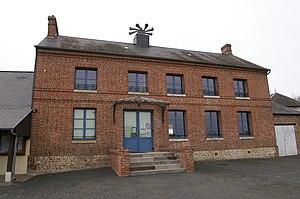
Mairie de Gonneville-sur-Honfleur.
Gonneville-sur-Honfleur est une commune française, située dans le département du Calvados en région Normandie, peuplée de 875 habitants.